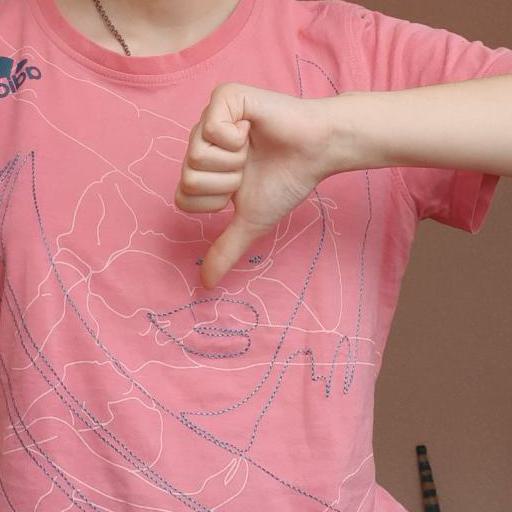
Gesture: dislike